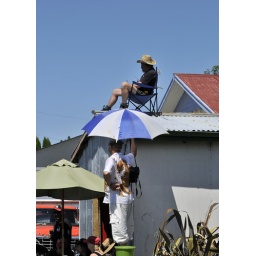
Best seat in (on) the house